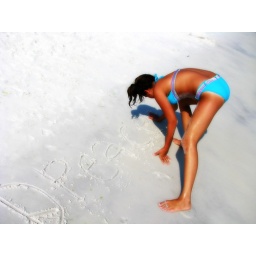
young girl at the beach wrting in the sand. high contrast